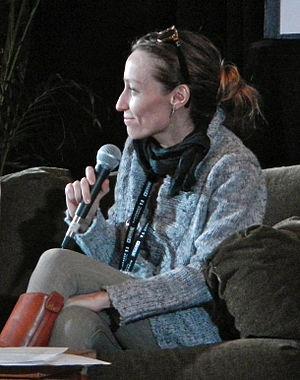
Marialy Rivas est une réalisatrice et scénariste chilienne.